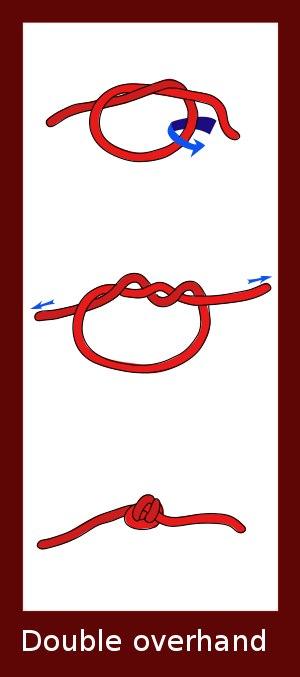
Le nœud double, ou nœud entier, ou "nœud plein" est un nœud d'arrêt augmentant brutalement le diamètre de la corde.